Our Lady of Good Voyage (Boston)

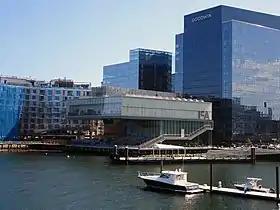
Neighborhood of Our Lady of Good Voyage

Seeing the growth of the fishing industry on the South Boston waterfront in the 1900s, Cardinal Richard Cushing established a chapel on Northern Avenue for fishermen, those who worked on the docks, in the nearby warehouses, and all those who worked at sea. The chapel was dedicated to the Blessed Virgin Mary under her title of Our Lady of Good Voyage on December 7, 1952, by Cushing during a vigil Mass for the Feast of the Immaculate Conception. The pastor of Our Lady of Good Voyage parish in Gloucester, Massachusetts, took part in the dedication, and donated a statue of Mary that stood in the chapel's entrance. The chapel cost $250,000 to build. The first director was Fr. John T. Powers.